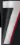
Number: 7